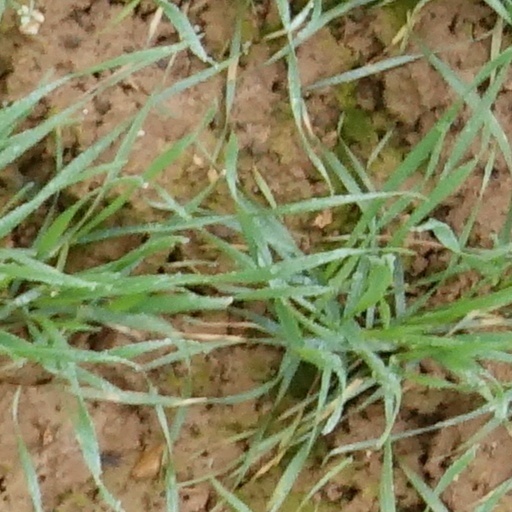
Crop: wheat